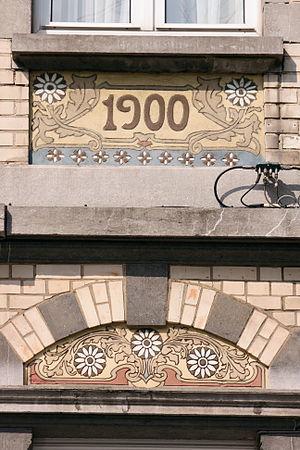
Gabriel Van Dievoet, né à Bruxelles le 12 avril 1875 et mort à Saint-Gilles, le 17 novembre 1934, est un décorateur et sgraffitiste Art nouveau belge.